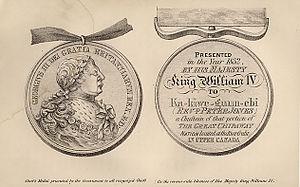
Peter Jones est un pasteur méthodiste Ojibwé, interprète et écrivain de Burlington Heights, Haut Canada. Son nom Ojibwé est Kahkewāquonāby, ce qui signifie « Plumes agitées ». En Mohawk, son nom était Desagondensta, que l'on peut traduire par « il garde le peuple debout ». Dans sa jeunesse, il est à la tête d'une bande du Mississaugas qui sement la zizanie sur le territoire. En tant que prêcheur et chef, il joue un rôle politique, permettant de faire vivre son peuple en cohabitation avec les Européens.